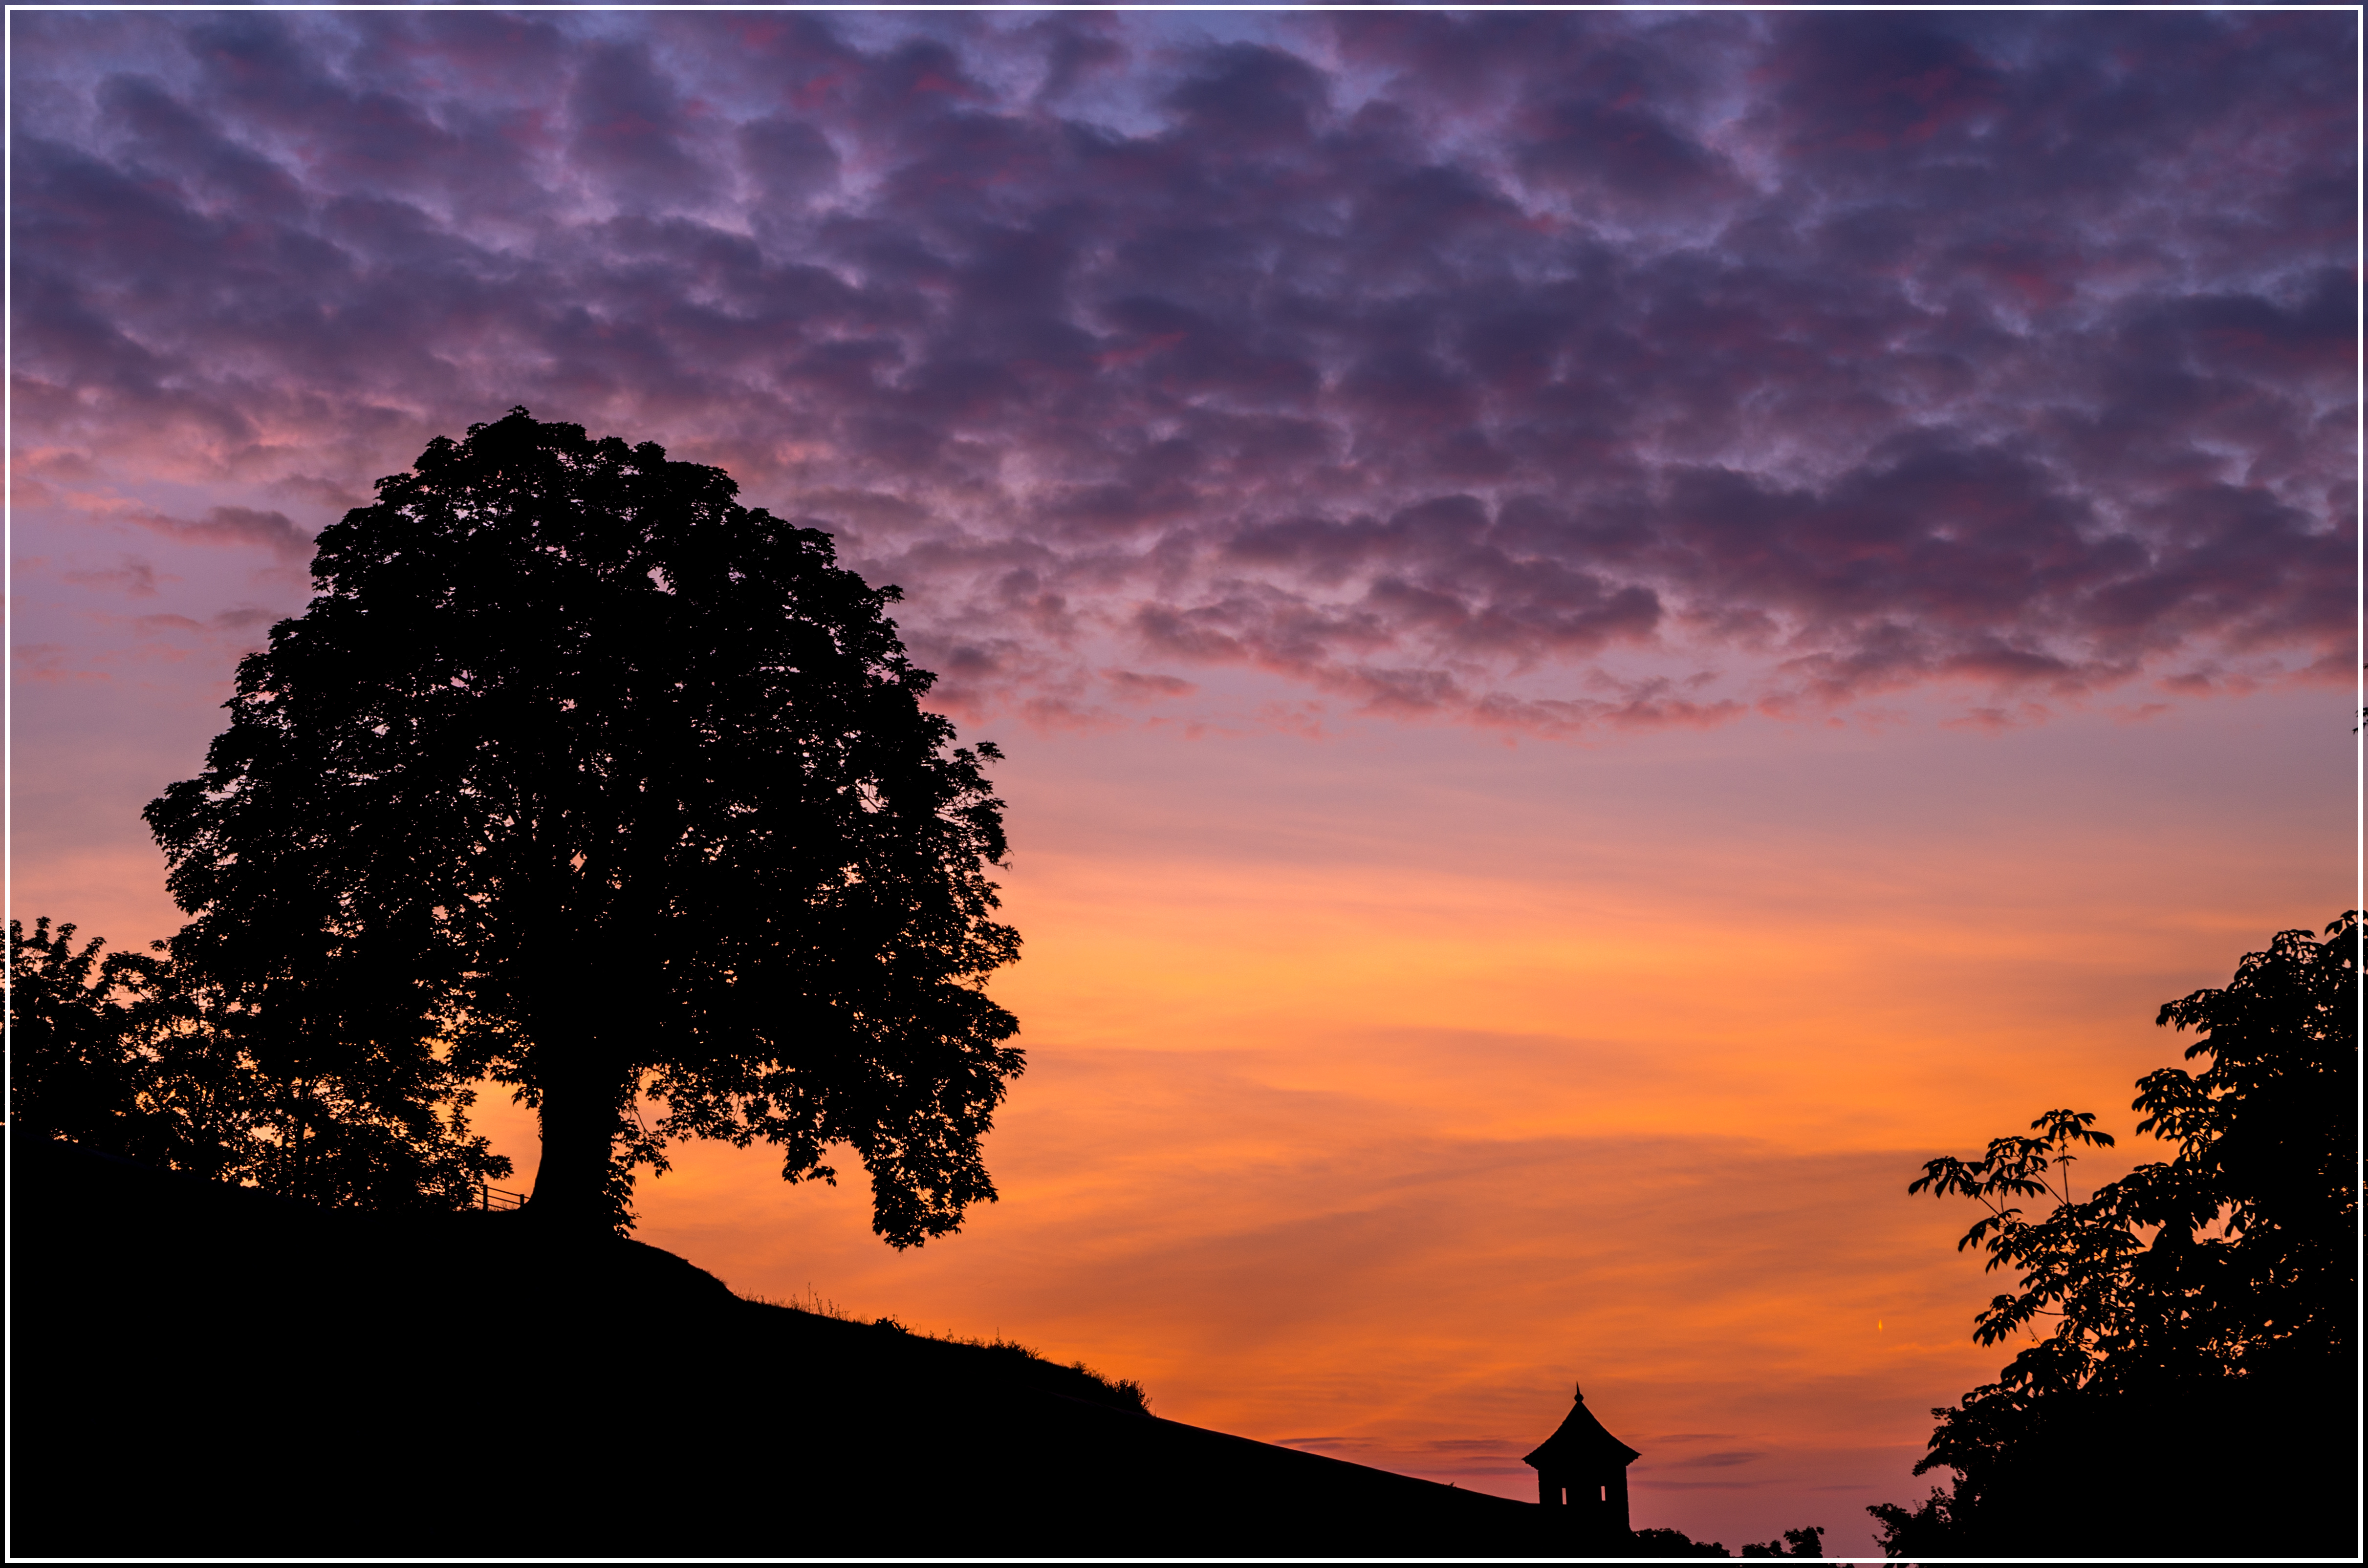
tree, horizon, silhouette, cloud, sky, sun, sunrise, sunset, sunlight, morning, dawn, atmosphere, dusk, evening, colours, pentax, baum, k30, erfurt, morgenrte, uterfurtweimar, afterglow, red sky at morning